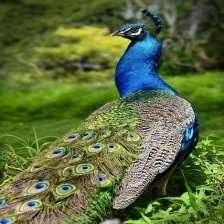
Species: PEACOCK
Scientific name: PAVO CRISTATUS